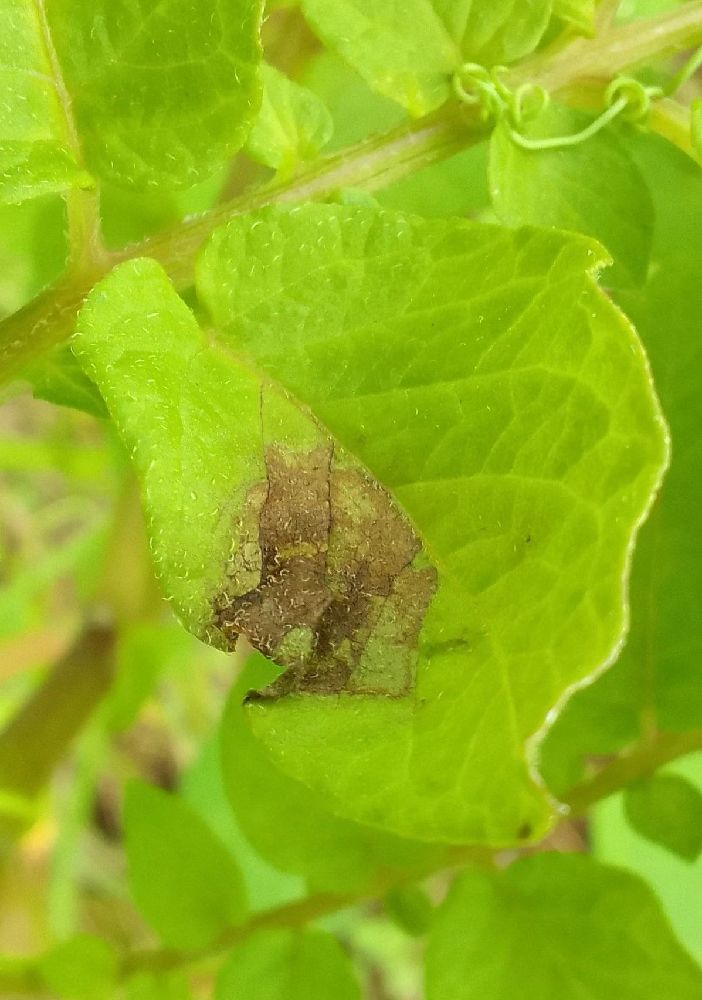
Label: Late blight